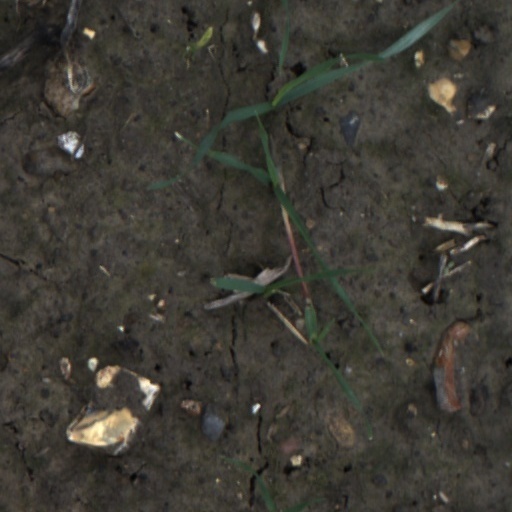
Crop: wheat